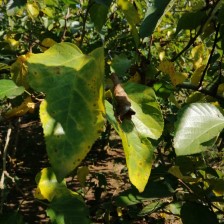
Variety: WhiteKing